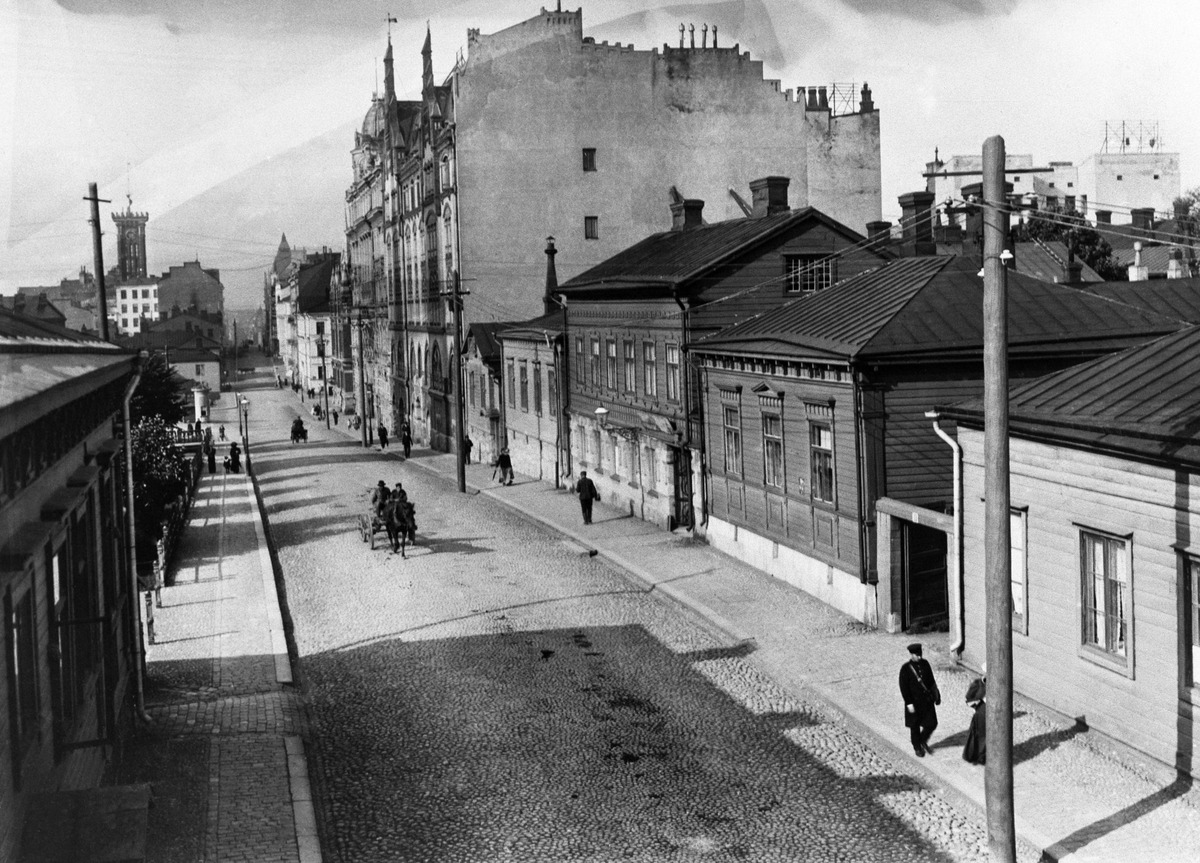
Korkeavuorenkatu 13, 15, 17, 19, 21
sisällön kuvaus: Korkeavuorenkatu 13, 15, 17, 19, 21. mustavalkoinen
Ajankohta: kuvausaika 1907
Paikka: Suomi, Uusimaa, Helsinki, Ullanlinna Helsinki, Korkeavuorenkatu 13, 15, 17, 19, 21
Aiheet: puurakennukset